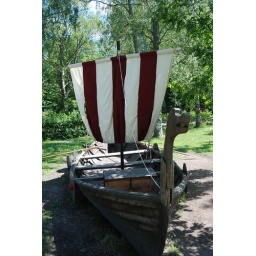
Despite my best attempts, Ryan just would not dress up &amp;amp; get in the ship for a photo. Sheesh.